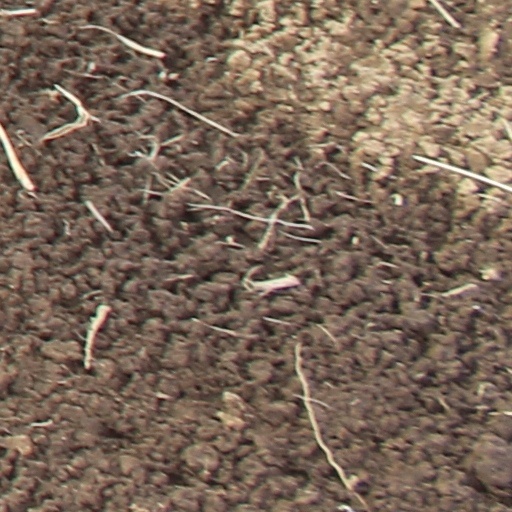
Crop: wheat